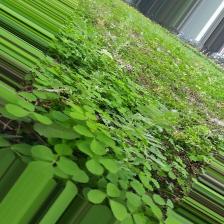
Label: Normal